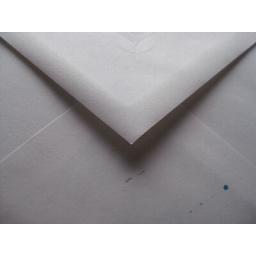
In an envelope he put in a snowflake red postbox, white envelope, bird stamp.